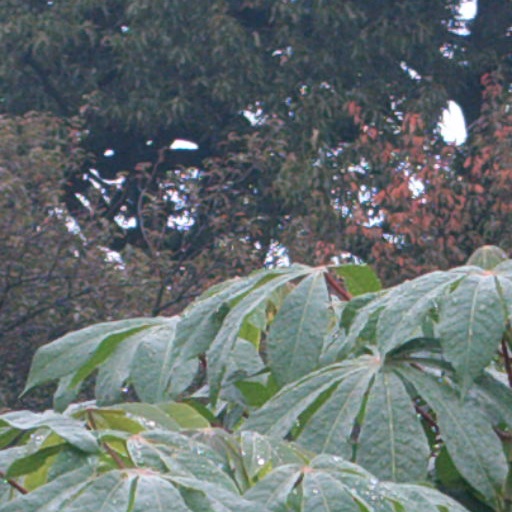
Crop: cassava